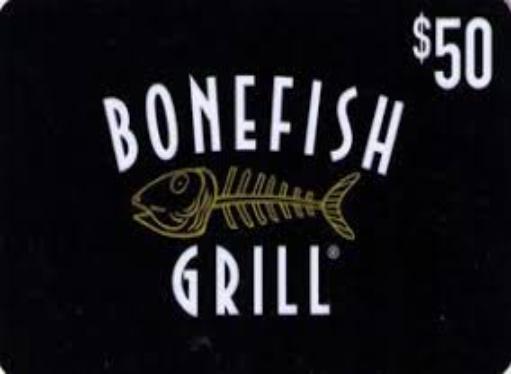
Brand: Bonefish Grill
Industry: Others